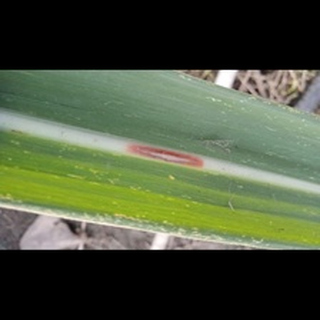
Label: sugarcane_red_rot